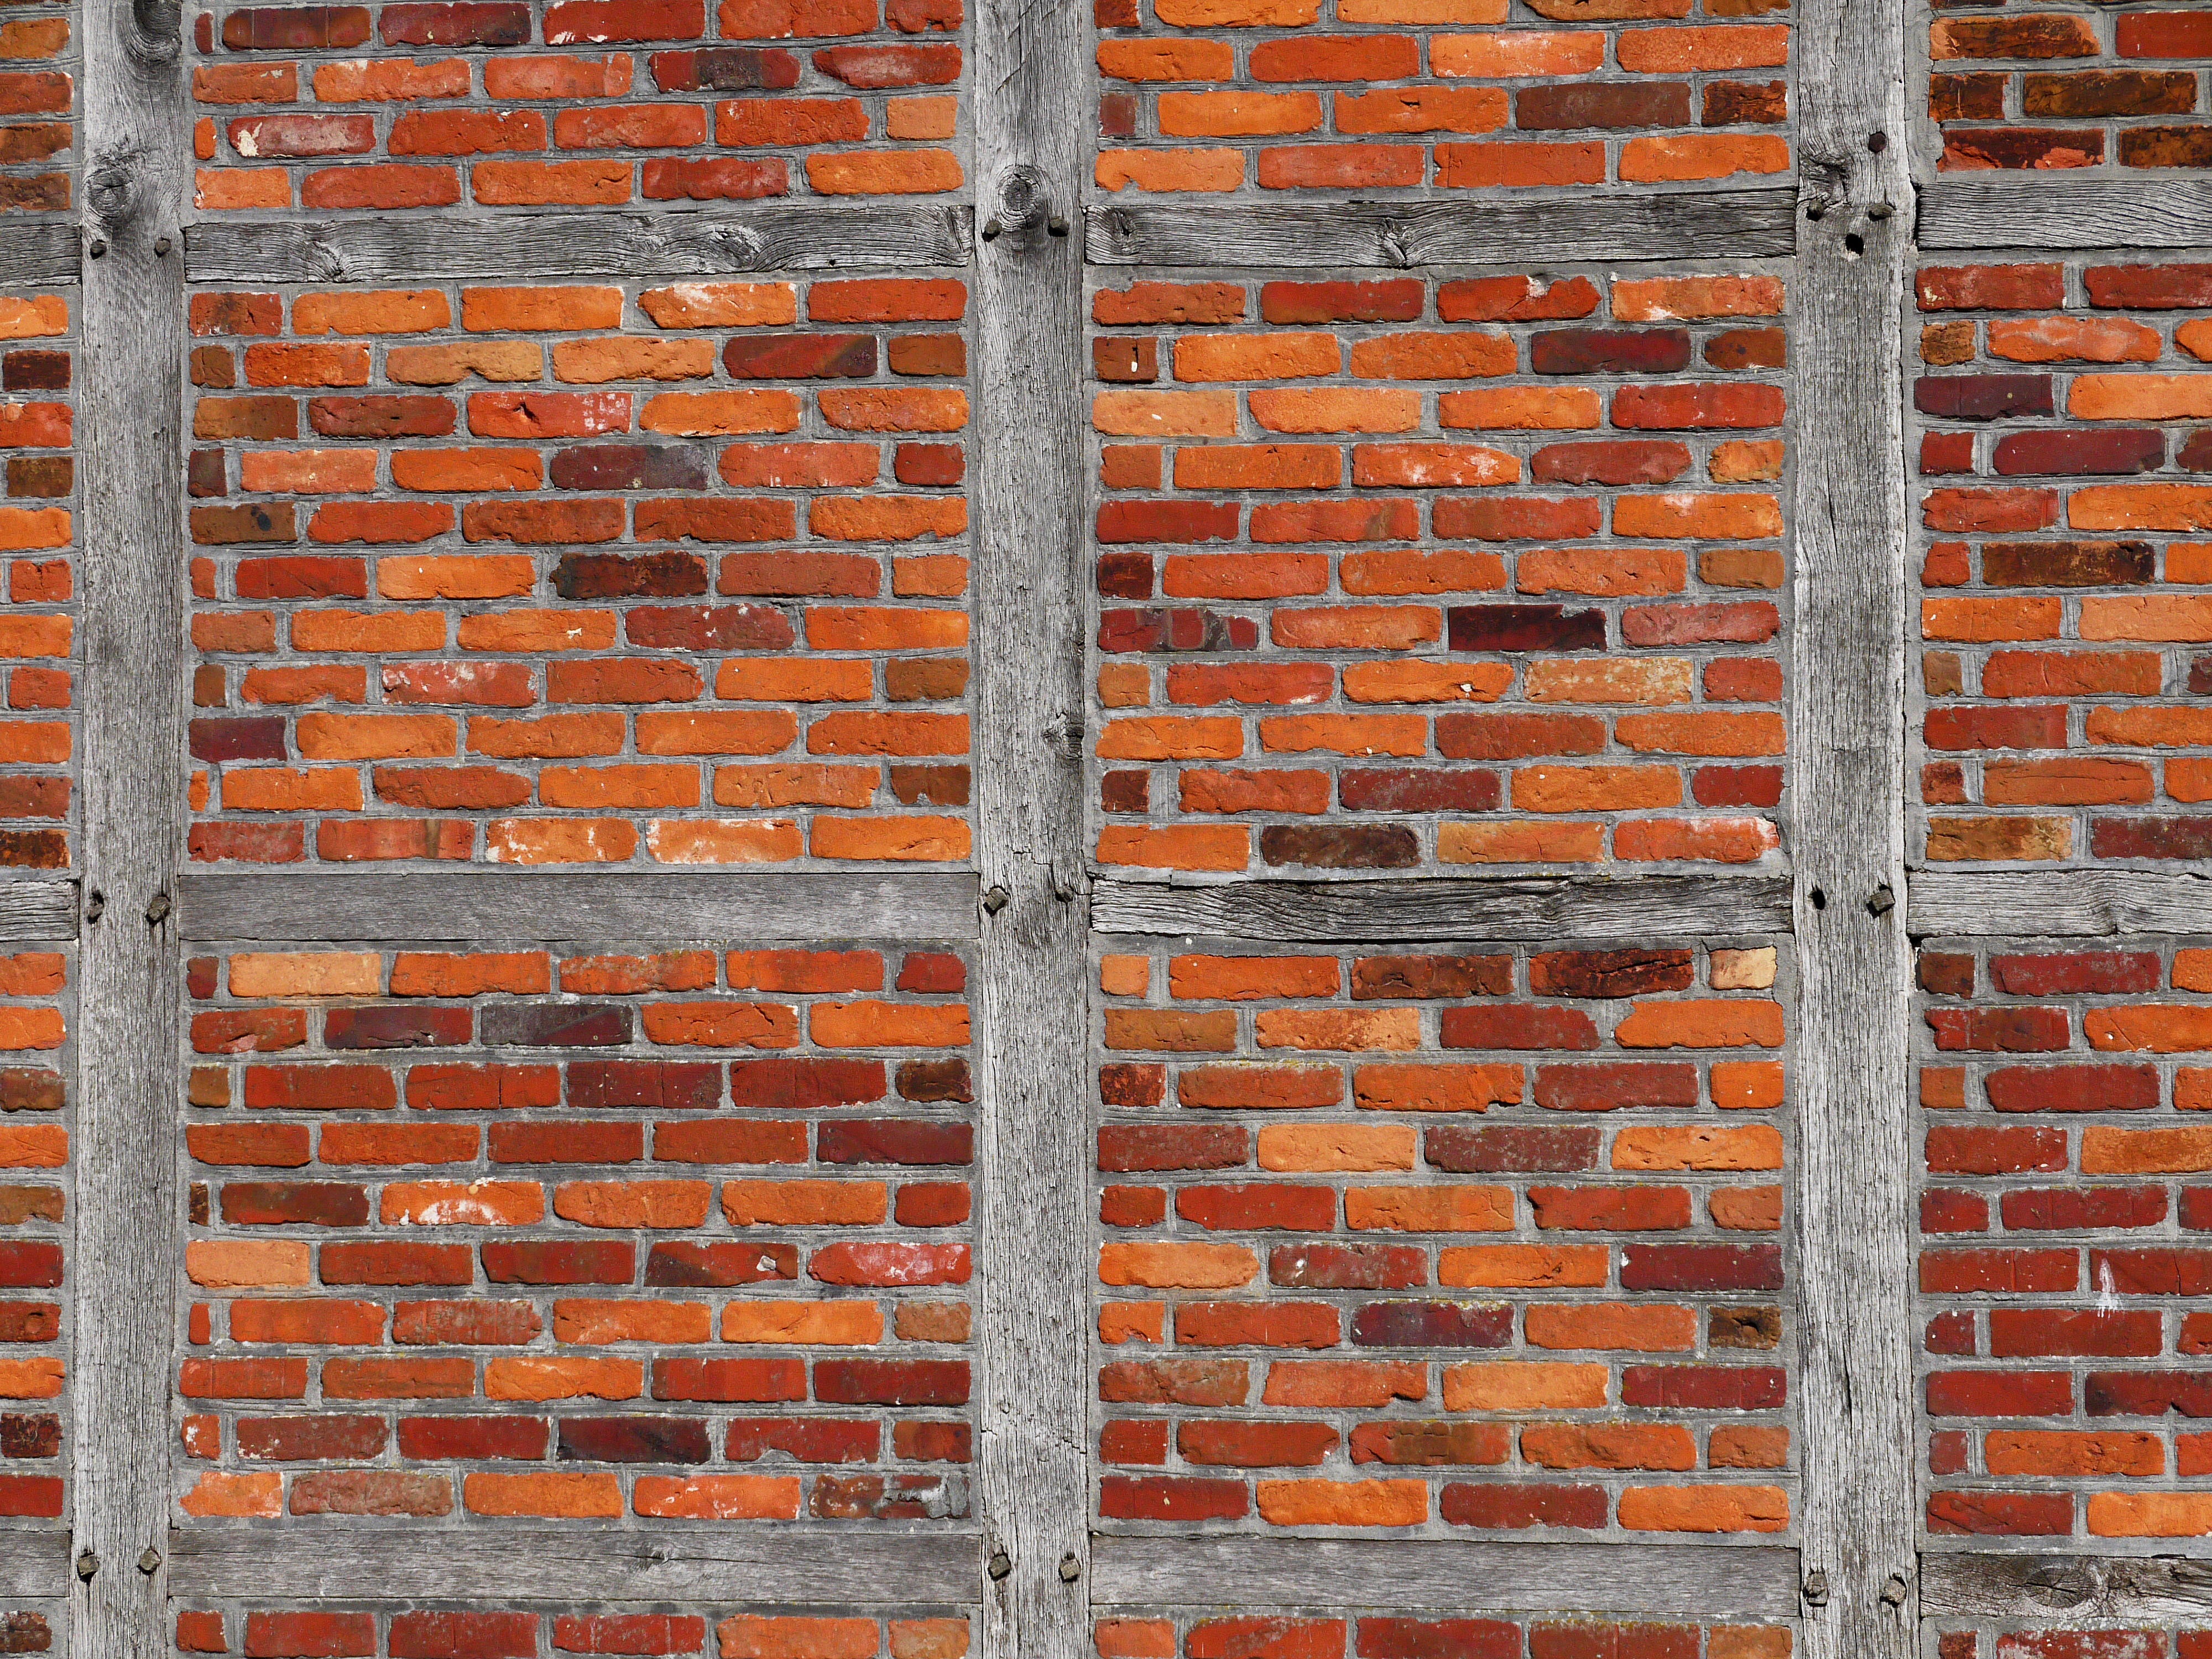
antique, window, wall, facade, stone wall, brick, material, farmhouse, brickwork, homestead, clinker, truss, m nsterland, typical, westphalian, wooden dowels, infill, hofstelle, northwest germany